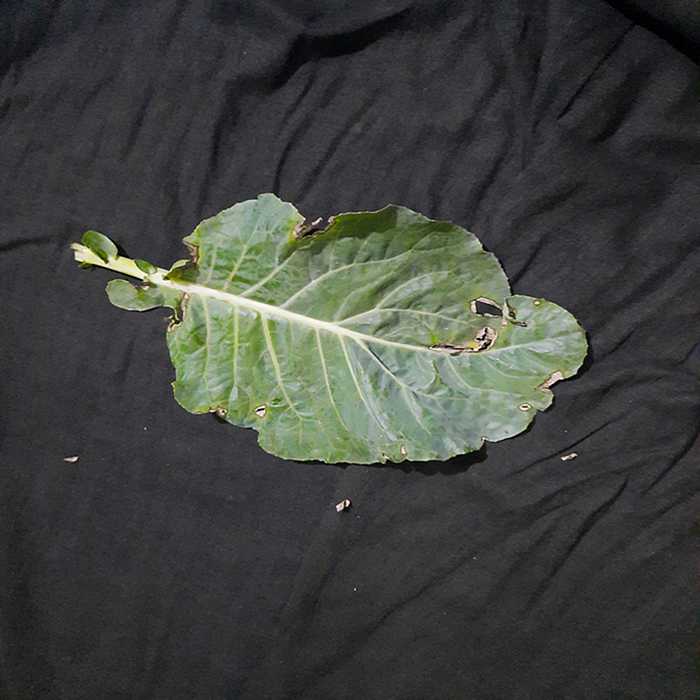
Plant: Cauliflower
Label: Downy mildew